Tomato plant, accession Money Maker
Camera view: vertical (180 deg); turntable rotation: 60 degrees
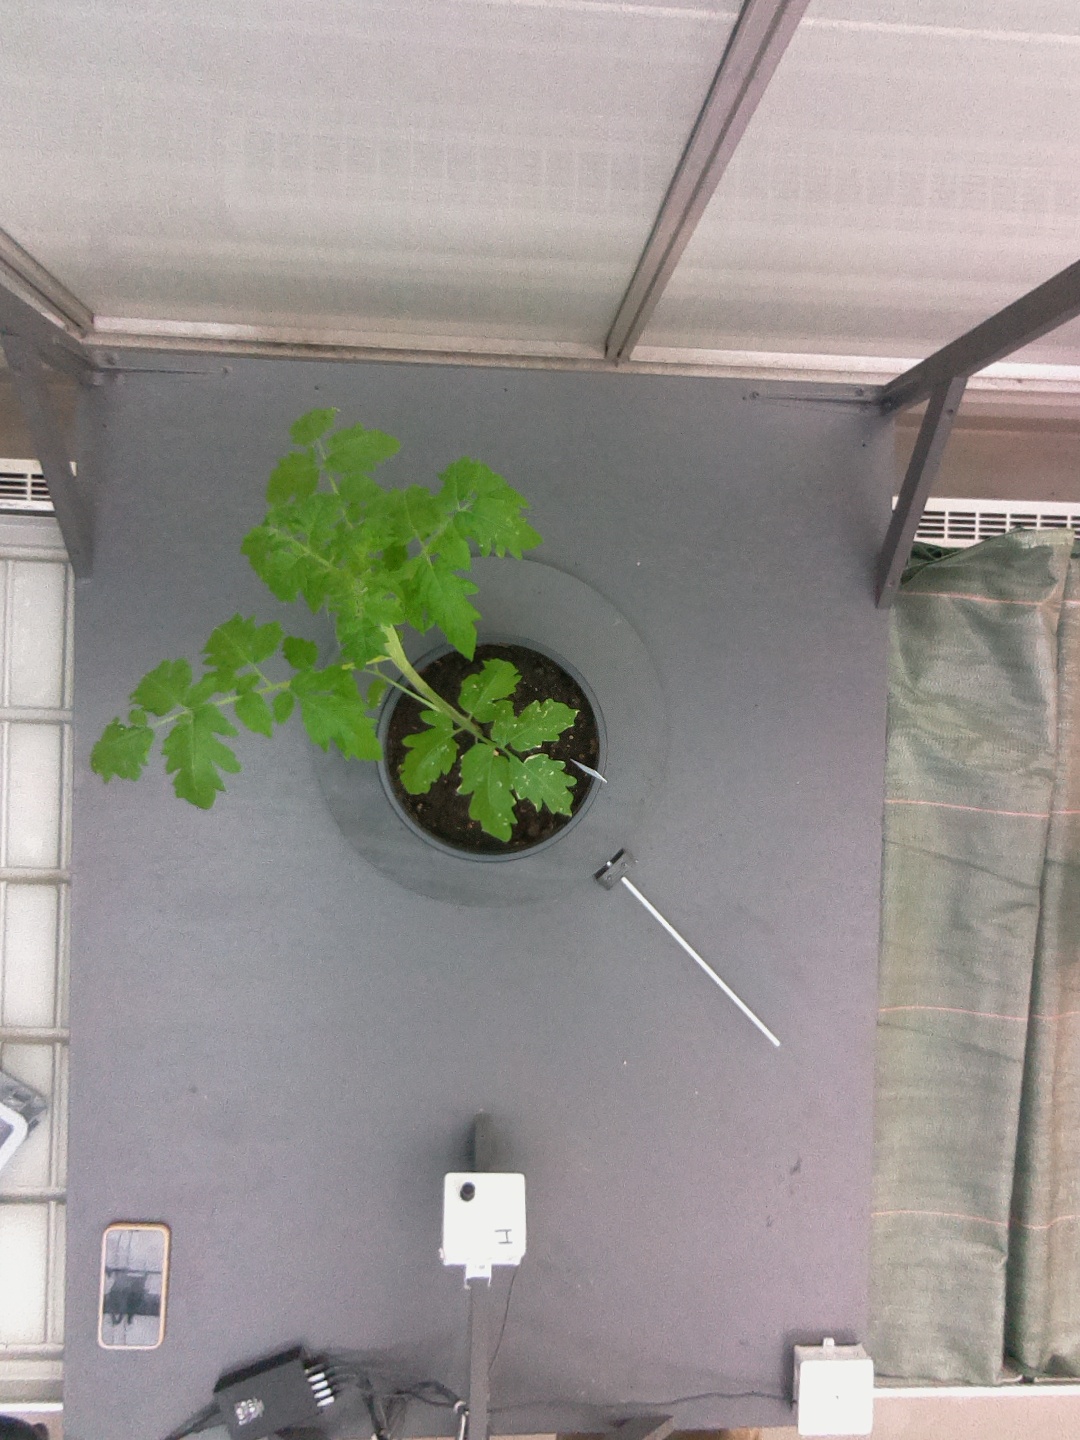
BBCH growth stage 13: 6 of true leaves visible